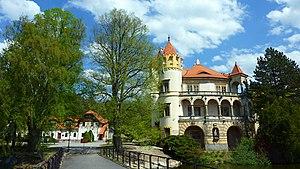
Žinkovy est une commune du district de Plzeň-Sud, dans la région de Plzeň, en République tchèque. Sa population s'élevait à 867 habitants en 2018.